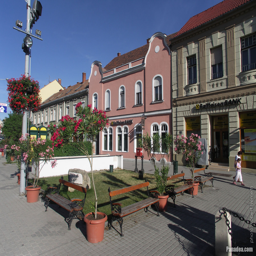
a small park with flowers and colorful houses